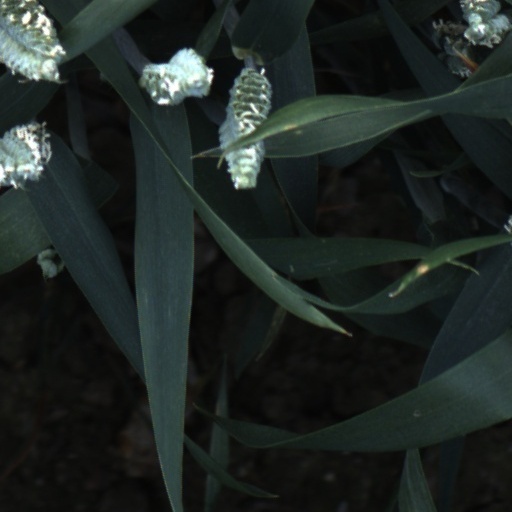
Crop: wheat